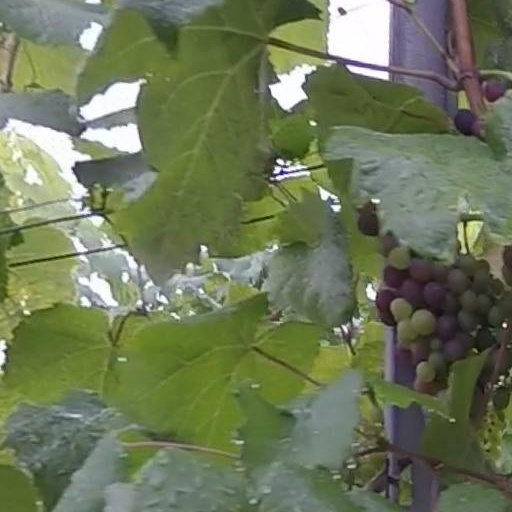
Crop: grape